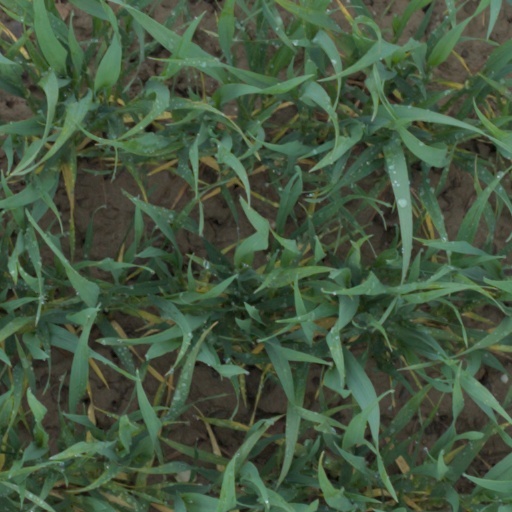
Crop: wheat